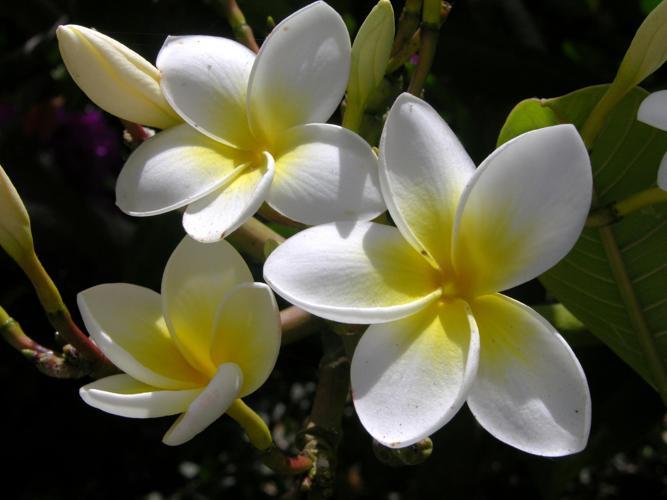
Label: frangipani